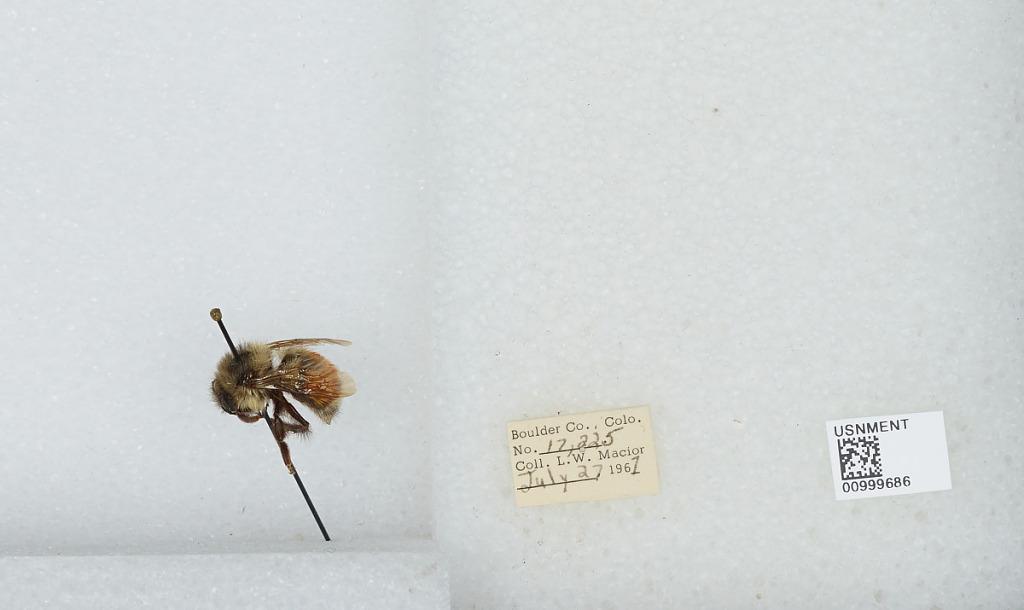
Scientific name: Bombus (Pyrobombus) melanopygus Nylander
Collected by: L. Macior
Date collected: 1967-7-27
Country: United States
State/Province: Colorado
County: Boulder
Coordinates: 40.015, -105.27